Anniesland

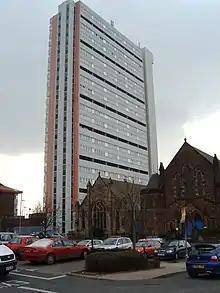
Anniesland Court, the tallest Category A listed building in Scotland

Its collection of small shops is located near Anniesland railway station, on the Argyle, North Clyde and Maryhill lines, which provides frequent links with the centre of the city. The main road is also a significant bus route to the city centre. A large public house/restaurant sits to the east of the Cross, on the opposite side of the road from the district's former cinema which was converted into residential apartments in the early 21st century.